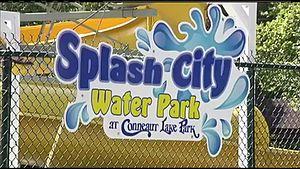
Conneaut Lake Park est une station balnéaire et un parc d'attractions situé à Conneaut Lake, en Pennsylvanie, aux États-Unis. Il est connu comme destination touristique régionale depuis 1892. Le parc possède Blue Streak, un parcours de montagnes russes en bois classé comme "historique" par les American Coaster Enthusiasts. Conneaut Lake est le plus grand lac naturel de Pennsylvanie et est une station estivale populaire des plaisanciers en raison de l'absence de limite de puissance sur le lac.